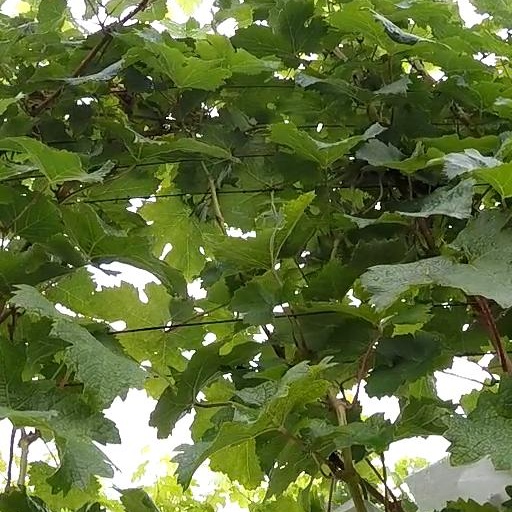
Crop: grape